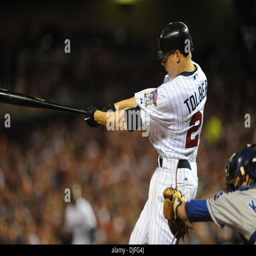
hits a single to right in the 7th inning of baseball